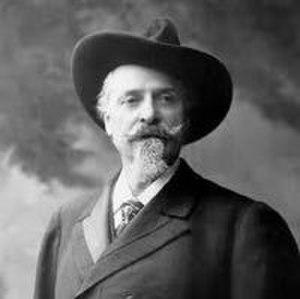
John Batterson Stetson, né le 5 mai 1830 à Orange, New Jersey, et mort le 18 février 1906 à DeLand, Floride, est un américain, créateur entre autres du chapeau de cow-boy Stetson en 1865.